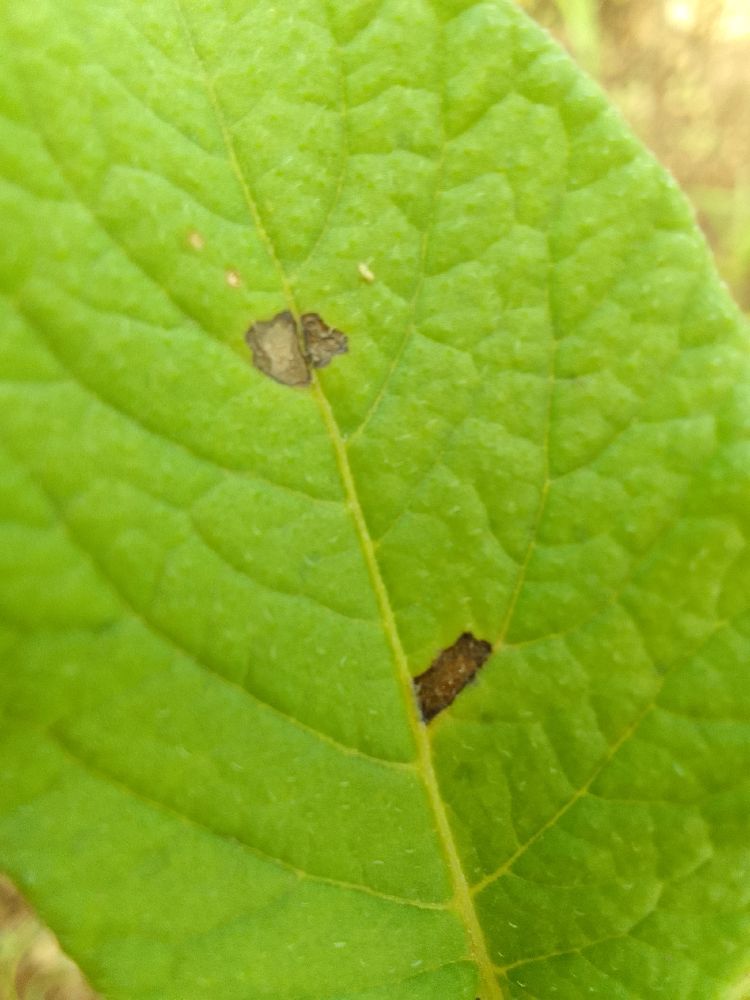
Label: Early blight